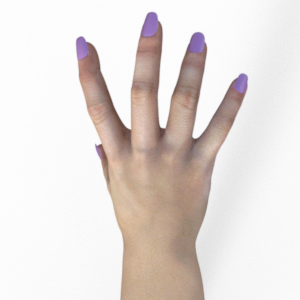
Label: paper